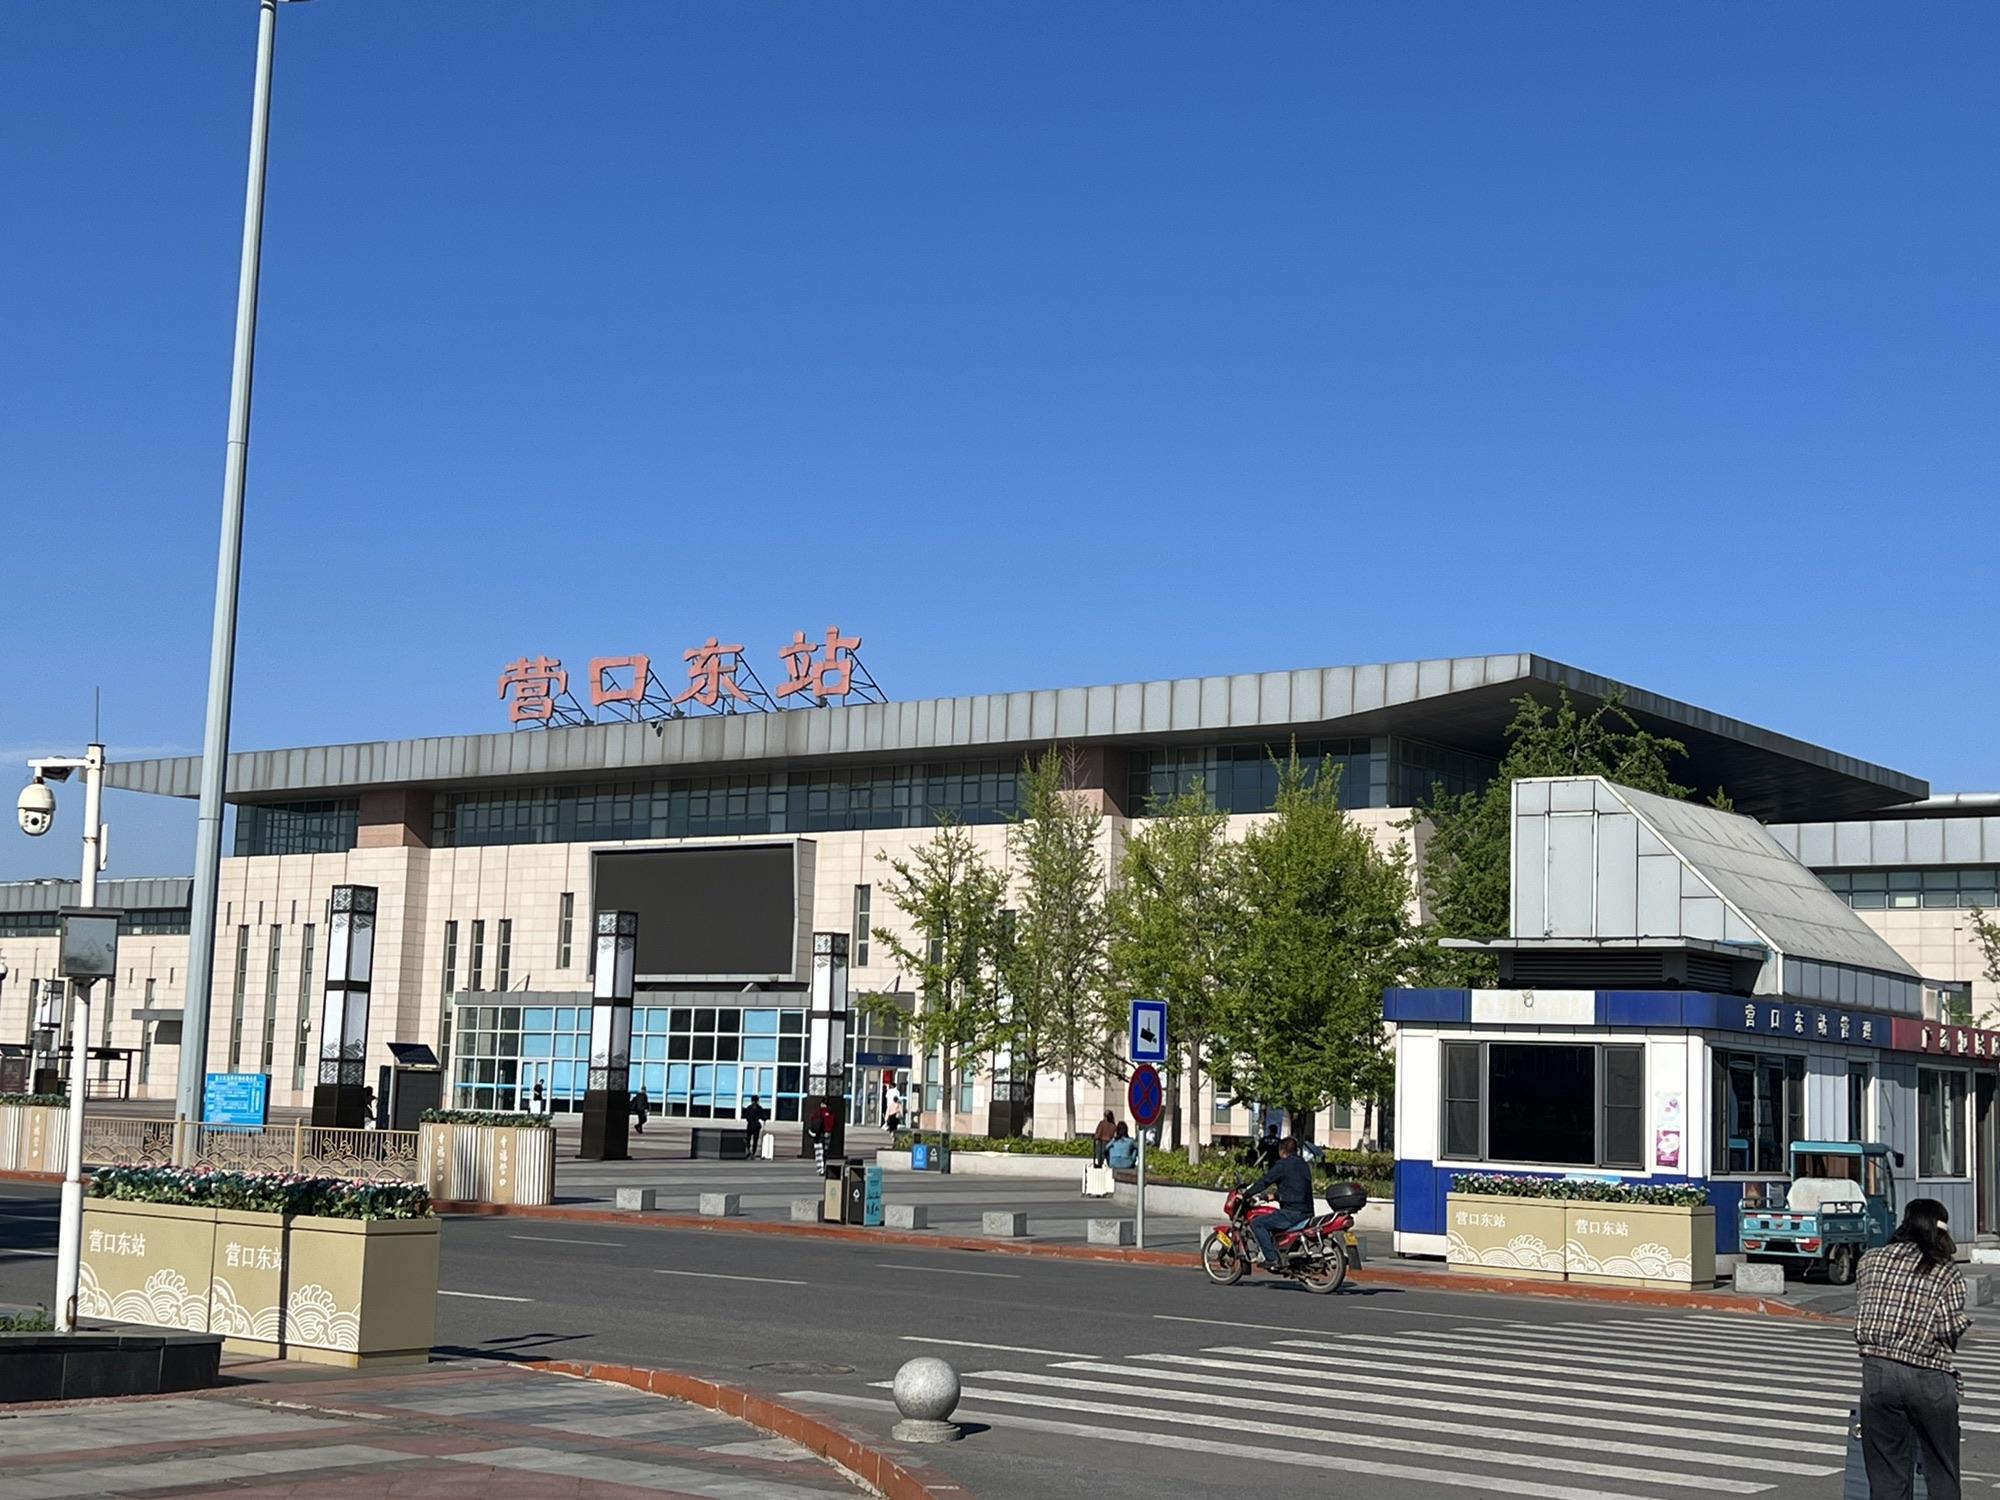
地标名称：营口东站
所在城市：营口市·老边区